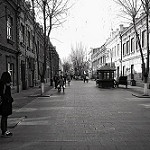
Scene: Outdoor